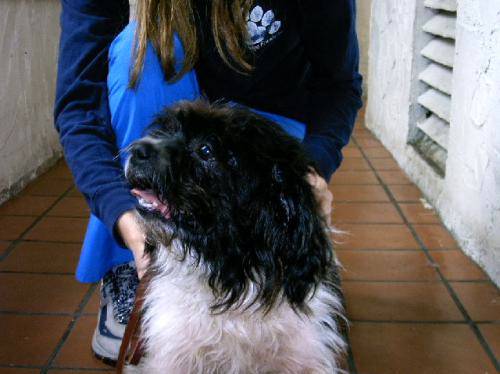
Label: dog